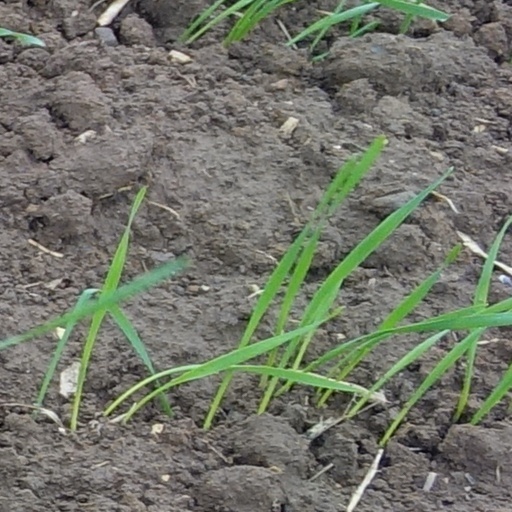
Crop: wheat